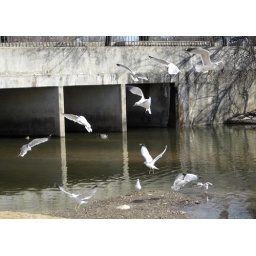
Eleven white birds in twenty-eleven...